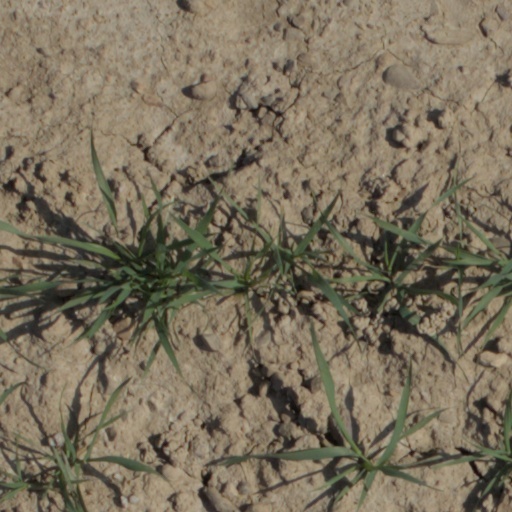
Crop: wheat